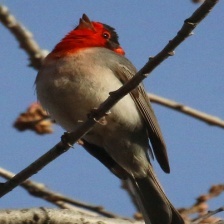
Species: RED FACED WARBLER
Scientific name: CARDELLINA RUBRIFRONS